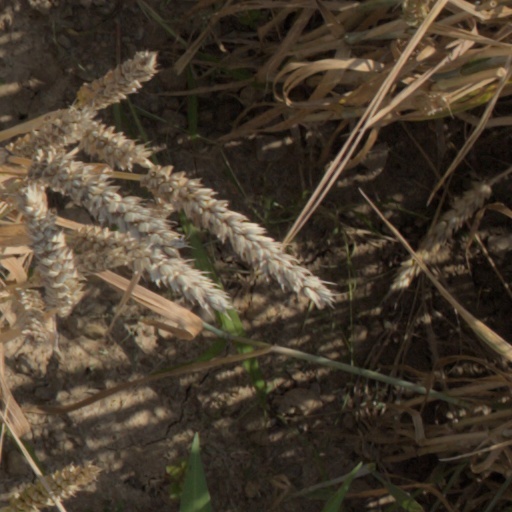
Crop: wheat